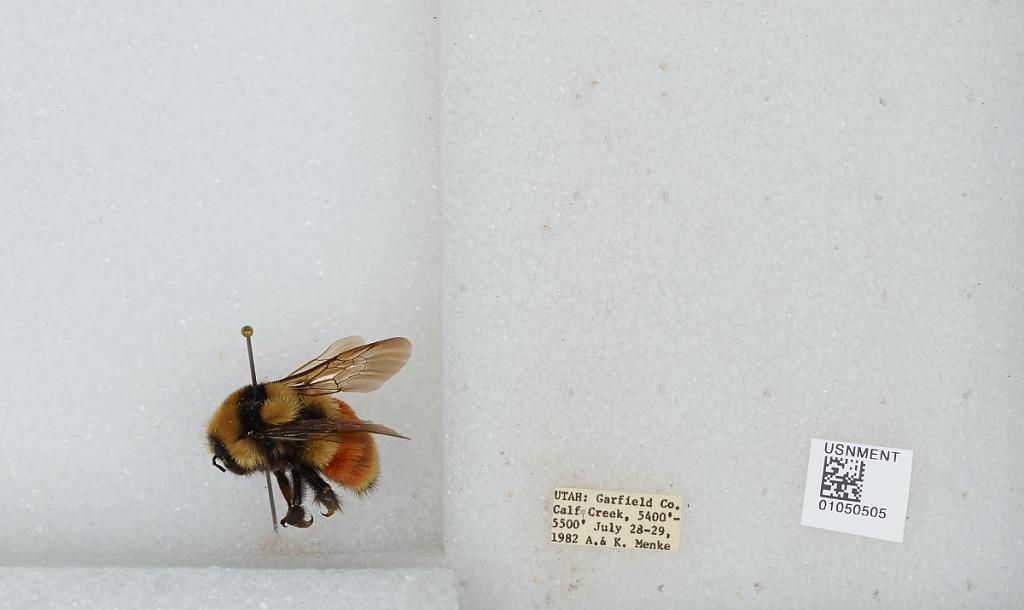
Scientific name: Bombus sp.
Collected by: A. Menke & K. Menke
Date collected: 1982-7-28
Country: United States
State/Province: Utah
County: Garfield
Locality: Calf Creek
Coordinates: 37.8289, -111.42